MD Helicopters

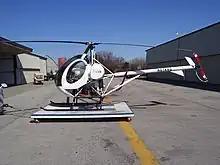
Schweizer 300CB, which began as the Hughes Model 269 in the 1950s.

The company began in 1947 as a unit of Hughes Aircraft, then was part of the Hughes Tool Company after 1955. It became the helicopter division of Hughes' Summa Corporation in 1972, and was finally reformed as Hughes Helicopters, Inc. in 1981. However, throughout its history, the company was informally known as Hughes Helicopters. The company was sold to McDonnell Douglas in 1984.